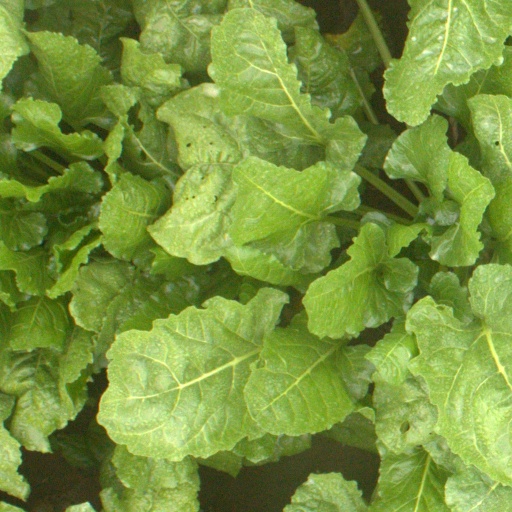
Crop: sugar beet